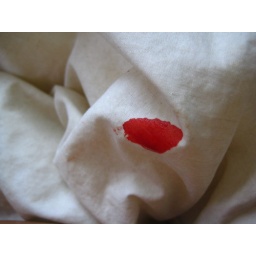
More broken glass in my bed